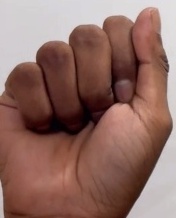
ASL sign: A